DAF 44

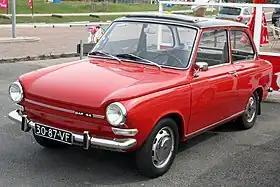
DAF 44 Saloon

The DAF 44 is a small family car that was introduced in September 1966 by the Dutch company DAF. It was the first car to be built at the company's new plant at Born in Limburg. Styled by Michelotti, it represented a cautious move upmarket for the company which hitherto had produced, for the passenger car market, only the smaller, slower Daffodil model (subsequently rebadged as the DAF 33 to align with the form of nomenclature introduced with the 44).